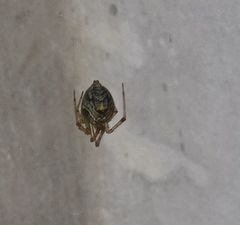
Species: Parasteatoda_tepidariorum